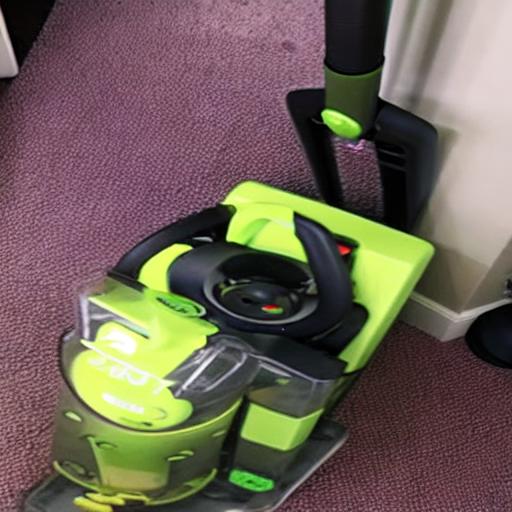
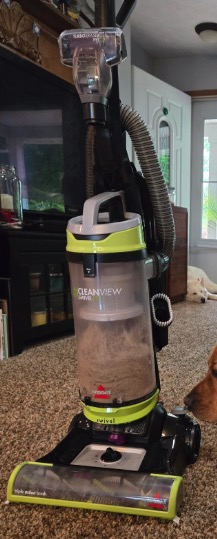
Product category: items_vacuum
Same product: no